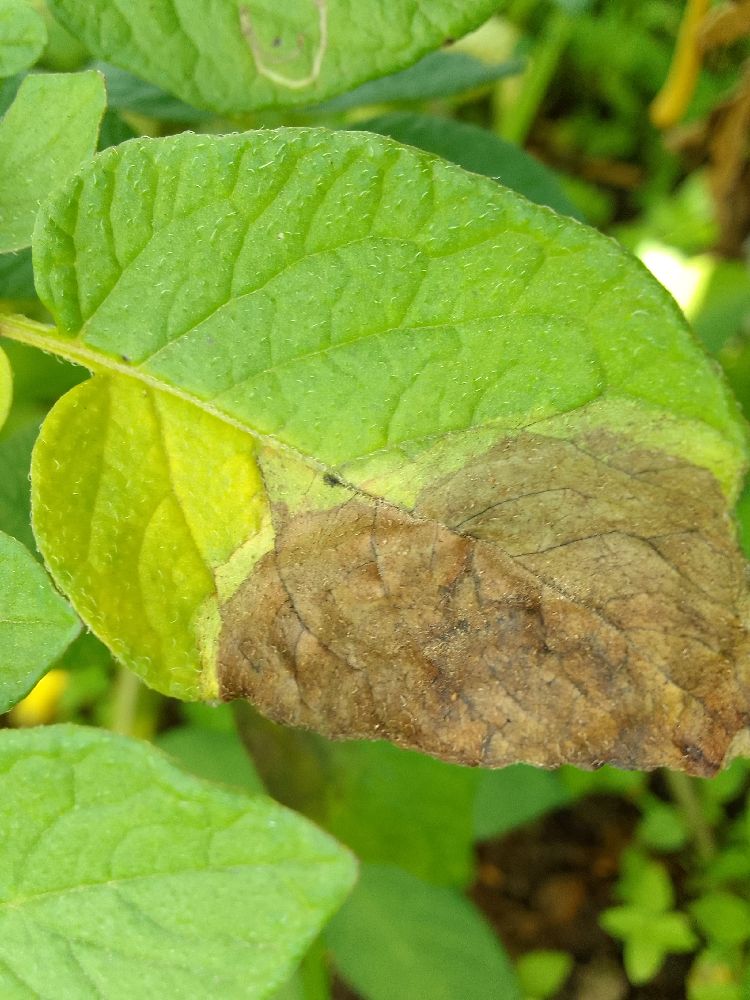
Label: Late blight